History of the Czech lands

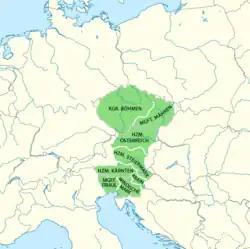
Territories ruled by Ottokar II of Bohemia in 1273

Bořivoj from Levý Hradec was the first known member of the Přemyslid dynasty. In 880, he moved his residence to Prague Castle, which laid the foundation of the city of Prague that emerged centuries later. He was a vassal to the kings of Great Moravia and was baptised during the christianisation of Great Moravia by St. Cyril and St. Methodius. His son Spytihněv I together with the head of another major Bohemian tribe Witizla used the collapse of Great Moravia and in 895 swore allegiance to the East Frankish king Arnulf of Carinthia. Spytihněv's nephew Wenceslaus (later proclaimed a saint by the Catholic Church) ruled from 921 and had to submit to the Saxon king Henry I in order to maintain his ducal authority. He was murdered by his younger brother Boleslaus I. Boleslaus I expanded the Duchy of Bohemia eastwards conquering the lands of Moravia and Silesia and areas around Kraków. He stopped paying tribute to the Saxon king igniting a war which he lost and was forced to recognize Saxon suzerainty over the Duchy of Bohemia. The Bishopric of Prague was founded in 973 during the reign of his son Boleslaus II. The bishopric was subordinated to the Archbishopric of Mainz.